Petrus Canisius van Lierde

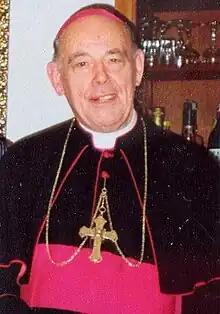
Van Lierde on 10 October 1992

Petrus Canisius Jean van Lierde, O.S.A. (22 April 1907 – 12 March 1995), served forty years from 1951 to 1991 as Vicar General for the Vatican City State, and was the longest serving official in that position.